The Matinee Idol (1928 film)

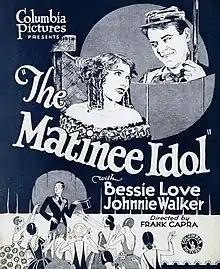
Handbill

The Matinee Idol is a 1928 American silent comedy-drama film directed by Frank Capra, and starring Bessie Love and Johnnie Walker. It was produced and distributed by Columbia Pictures.